Pope Innocent XI

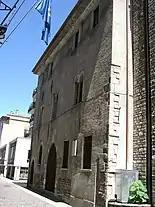
The birthplace of Pope Innocent XI at Como

Benedetto Odescalchi was born in Como on 16 May 1611, the son of a nobleman of Como, Livio Odescalchi, who died in 1626, and his wife Paola Castelli-Giovanelli from Gandino, who died of the plague in 1630. The child's siblings were Carlo Odescalchi (1609 - 1673), married to Beatrice Cusani of the Marquesses of Chignolo (parents of Giovanna Odescalchi (1651 - 14 July 1679), married in Milan on 27 May 1677 as his first wife to , 6th Marquess of Angera, 11th Count of Arona, with issue), Lucrezia Odescalchi (9 October 1605 - ?), married on 4 February 1621 to Alessandro Erba (6 November 1599 - 31 August 1670), son of Gerolamo Erba and wife Vittoria Olgiati, ancestors of the Erba-Odescalchi, Giulio Maria Odescalchi, Costantino Odescalchi, Nicola Odescalchi and Paolo Odescalchi. He also had several collateral descendants of note through his sister: her grandson Cardinal Benedetto Erba Odescalchi and Cardinal Carlo Odescalchi - Servant of God.